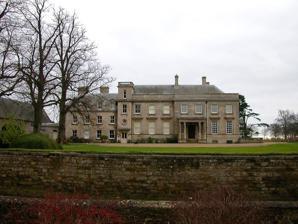
Building: Lamport Hall
Country: United Kingdom
Year built: 1560
Country House in Lamport Lamport Hall Type Country House Location Lamport Coordinates 52°21′48″N 0°53′14″W / 52.3632°N 0.8872°W / 52.3632; -0.8872 OS grid reference SP 75883 74504 Area West Northamptonshire Built 1655–1741 Rebuilt 1842 Listed Building – Grade I Official name Lamport Hall Designated 2 November 1954 Reference no. 1054842 Location of Lamport Hall in Northamptonshire Lamport Hall in Lamport, Northamptonshire is a fine example of a Grade I listed building . It was developed from a Tudor manor but is now notable for its classical frontage. The Hall contains an outstanding collection of books, paintings and furniture. The building includes The High Room with a magnificent ceiling by William Smith. It also has a library with 16th-century volumes and an early 19th-century cabinet room with Neapolitan cabinets which depict mythological paintings on glass. It is open to the public. Lamport Hall was the home of the Isham family from 1560 to 1976. Sir Charles Isham, 10th Baronet is credited with beginning the tradition of garden gnomes in the United Kingdom when he introduced a number of terracotta figures from Germany in the 1840s. History Lamport Hall in 1898 when it was owned by Sir Charles Isham . In 1568 John Isham, a wealthy wool merchant, built a manor house on the Lamport Estate. His grandson, also named John , became the first baronet in 1627 during the reign of Charles I. He extended the house considerably. However, the only remains of this structure is a section of the present stable wing. It was Sir Justinian Isham who built the main existing building. In 1655 he commissioned John Webb, a pupil of Inigo Jones, to design a large two-story home. The next major additions were to the south-west front and the north. These were completed in 1741. The gates on the main road date from 1824 and were designed by Henry Hakewill In 1842 further major rebuilding of the south east front was completed, and later Sir Charles Isham commissioned the building of a new façade with porch to the north-west front, which is now the distinctive main entrance to the Hall. This was completed in 1862. The tower was built about the same time. By about 1950 the house had considerably deteriorated, and the then owner Sir Gyles Isham undertook major renovation works and allowed the ground floor to be opened to the public in 1974. When he died in 1976 he left the building and its contents to the Lamport Hall Preservation Trust, who care for the Hall and Gardens today. In 2021 the trust caused controversy by advertising for musicians to perform for no fee at a dining event in the garden, although they did offer the musicians a hamper for performing. The hall trust released an official apology, explaining it was meant as a showcase for amateur musicians. Sir Charles Isham Sir Charles Isham c. 1850. Sir Charles Isham near the gates at Lamport Hall when he was aged about 80. Charles Isham inherited Lamport Hall at about the age of 26 in 1846 when his elder brother Justinian died.  He had a particular interest in gardening and his garden featured in many of the journals of that day. Of particular interest to many of the journalists was the rockery which still exists today. Some of the descriptions of this feature were as follows. In 1872 the Journal of Horticulture, Cottage Gardener and Country Gentleman made the following comment. This rockwork is the great feature of the gardening at Lamport, and is a striking evidence of Sir Charles Isham's fine taste and wonderful patience. The whole is his own handiwork, and has occupied a period of two and twenty years to bring it to its present high perfection. In 1897 the Gardeners Chronicle said It may be said here that every stone of which the structure is composed has been placed in position by the owner himself, or by his direction, and in his presence. He has done the planting and no other person has anything to do with it unless by his instruction ... We should have been none the wiser had Sir Charles not explained that he had chiseled a small hole through the centre of the stone, and put soil into it, so that the roots of the plant could by that means reach the ground through the stone. No plant that grows quickly is a favorite for this structure. Everything is in miniature, and if the plants are not so naturally, then their cultivation is directed to that end. It is full of plant curiosities. A stunted individual that refuses to make free growth is just the kind of plant that is sought. Dwarf Conifers form one of its features, and Sir Charles has been at some trouble to procure them. Some of them are known to be upwards of seventy years old, and have not made more than 3 feet natural growth. This rockery was particularly noted for the gnomes that it housed. The magazine called The Garden contained the following description of them. The caves and recesses with the fairy miners are another distinctive feature. These miniature figures (only a few inches high) are in various attitudes and in strange association with the dwarf trees. In one section they are on strike, hands in pockets, with a general aspect of disdain and indignation. Photos of the rockery and gnomes are shown in the gallery below. One of the gnomes in this remarkable rockery survives and is on view at Lamport Hall today. A photo of the replica of this gnome is shown below. The Library In 1867 a number of rare volumes of Elizabethan prose and poetry were found in an attic. The story of the discovery was told on its centenary in the words of bookseller, Charles Edmond  who observed the discovery would "warm the heart of the most cold-blooded bibliomaniac." These included first editions of John Milton's Paradise Lost and Paradise Regained . bound in sheepskin. In popular culture Lamport Hall was used to depict Clarence House in the Netflix series The Crown . The exterior was also used to double for the stables at Windsor Castle. Image gallery: The rockery and gnomes in 1897 The rockery in 1897 showing the miniature plants A group of gnomes who represent miners on strike in 1897 Gnomes on the rockery who are engaged in mining activities in 1897 Gnomes in the rockery in 1898 with accompanying story written by Sir Charles Isham Gnomes in the rockery in 1898 with accompanying story by Sir Charles Isham The rockery today, which can be seen at Lamport Hall A replica of Lampy the Lamport gnome, which is the only surviving gnome See also Isham baronets References